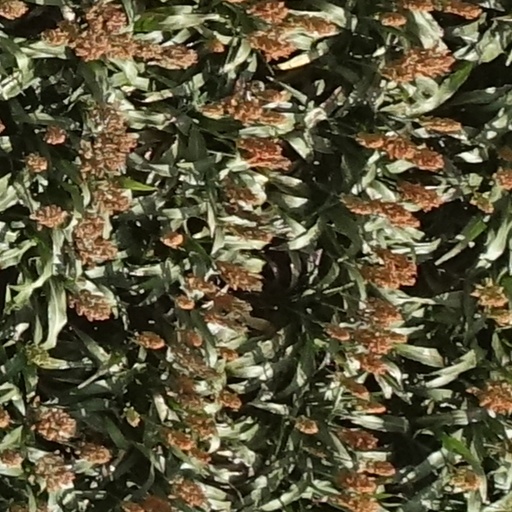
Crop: sorghum